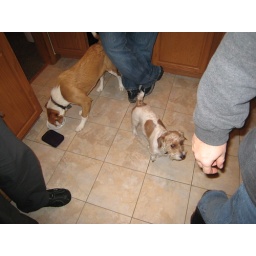
dogs in the kitchen